Double-banded plover

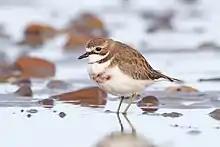
Double-banded plover in Tasmania transitioning to breeding plumage

Distribution of the banded dotterel varies seasonally. They are at their breeding grounds, which are entirely in New Zealand, from roughly August to November. Many move to coastal locations in New Zealand in the immediate post-breeding season (roughly December to March). A large proportion of the population migrates to Australia in autumn and winter (roughly April to July).